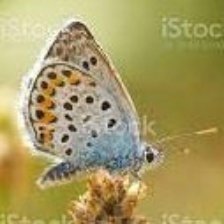
Species: BROWN ARGUS
Butterfly family (ImageNet category): lycaenid_butterfly